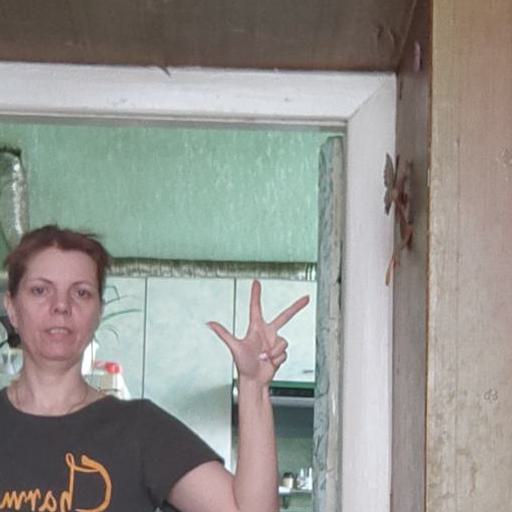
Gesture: three2